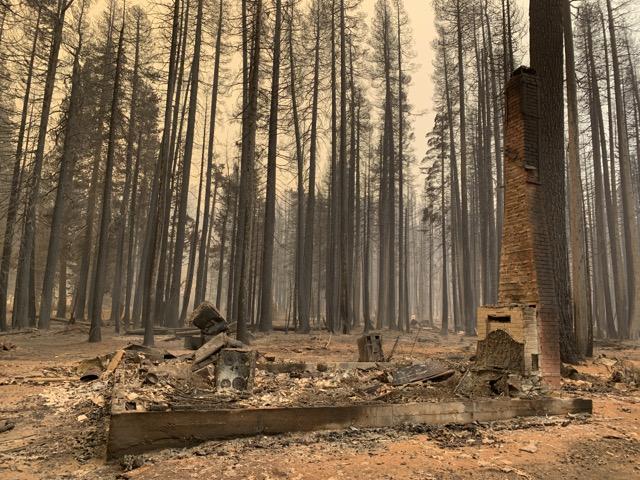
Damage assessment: destroyed